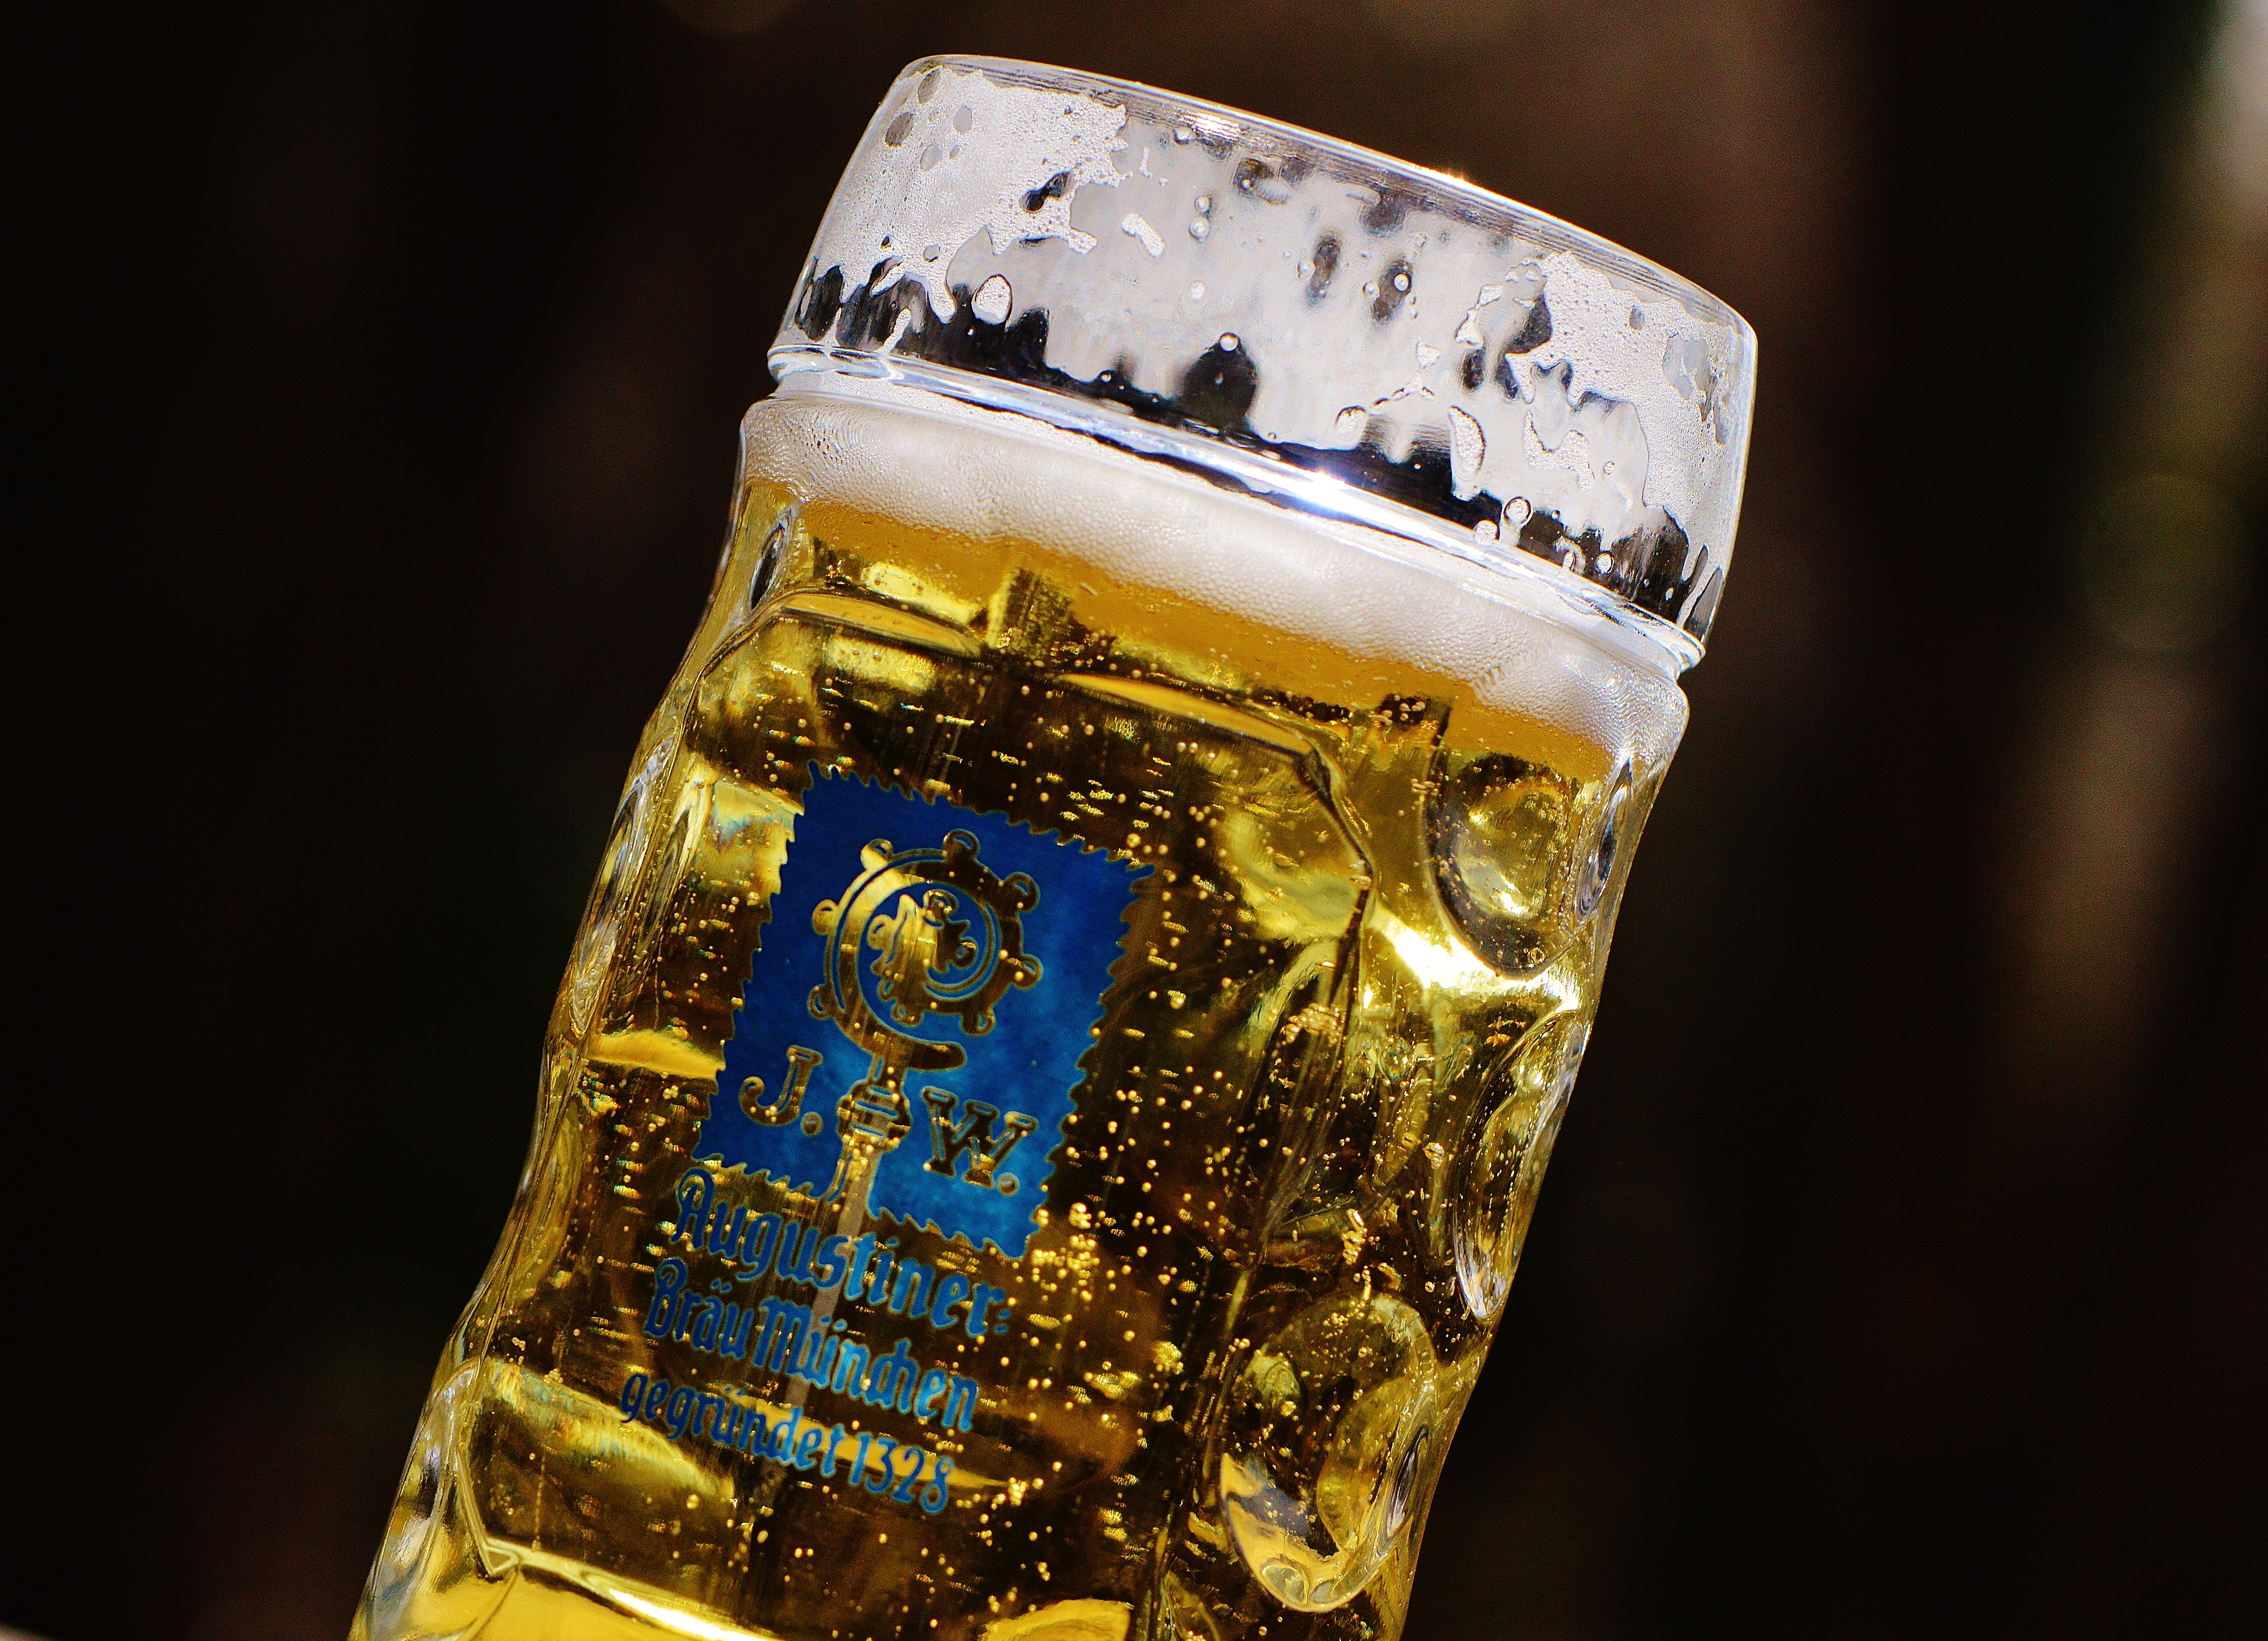
glass, drink, bottle, yellow, mug, beer, alcohol, tap, refreshment, thirst, whisky, bavaria, munich, beer garden, thirst quencher, beer mug, alcoholic beverage, beer glass, glass mug, beer drinking, distilled beverage, pint us